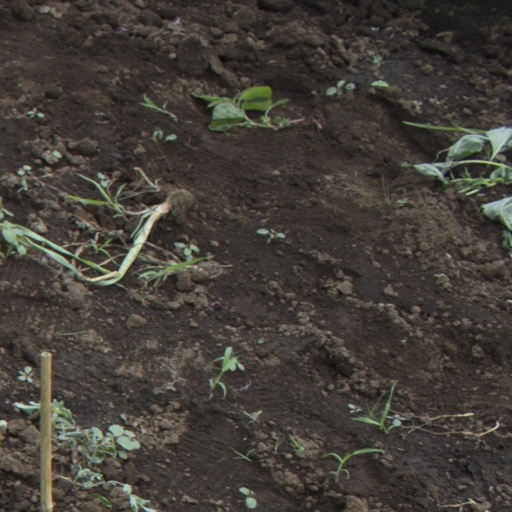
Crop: soybean